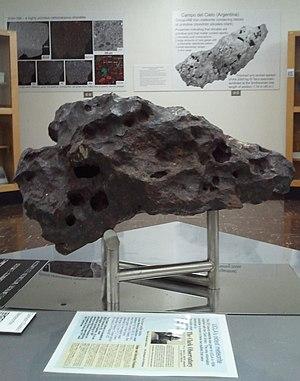
La météorite Canyon Diablo s'est écrasée sur Terre il y a environ 49 000 ans. L'impact a formé Meteor Crater en Arizona. La météorite est connue par ses fragments recueillis autour du cratère et à proximité du Cañón del Diablo. C'est une météorite de fer, et plus précisément une octaédrite. Les fragments étaient utilisés par les Amérindiens durant la préhistoire comme source de fer météorique. La récolte de ses différents fragments s'est organisée et intensifiée depuis les années 1800.